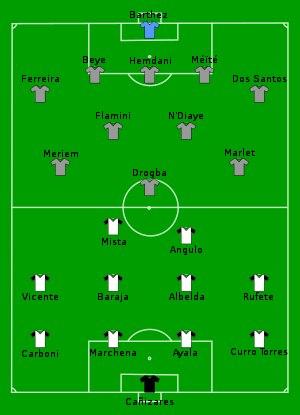
L'Olympique de Marseille est un club de football français fondé en 1899 par René Dufaure de Montmirail.